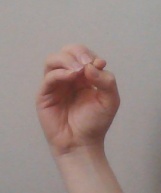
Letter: ha